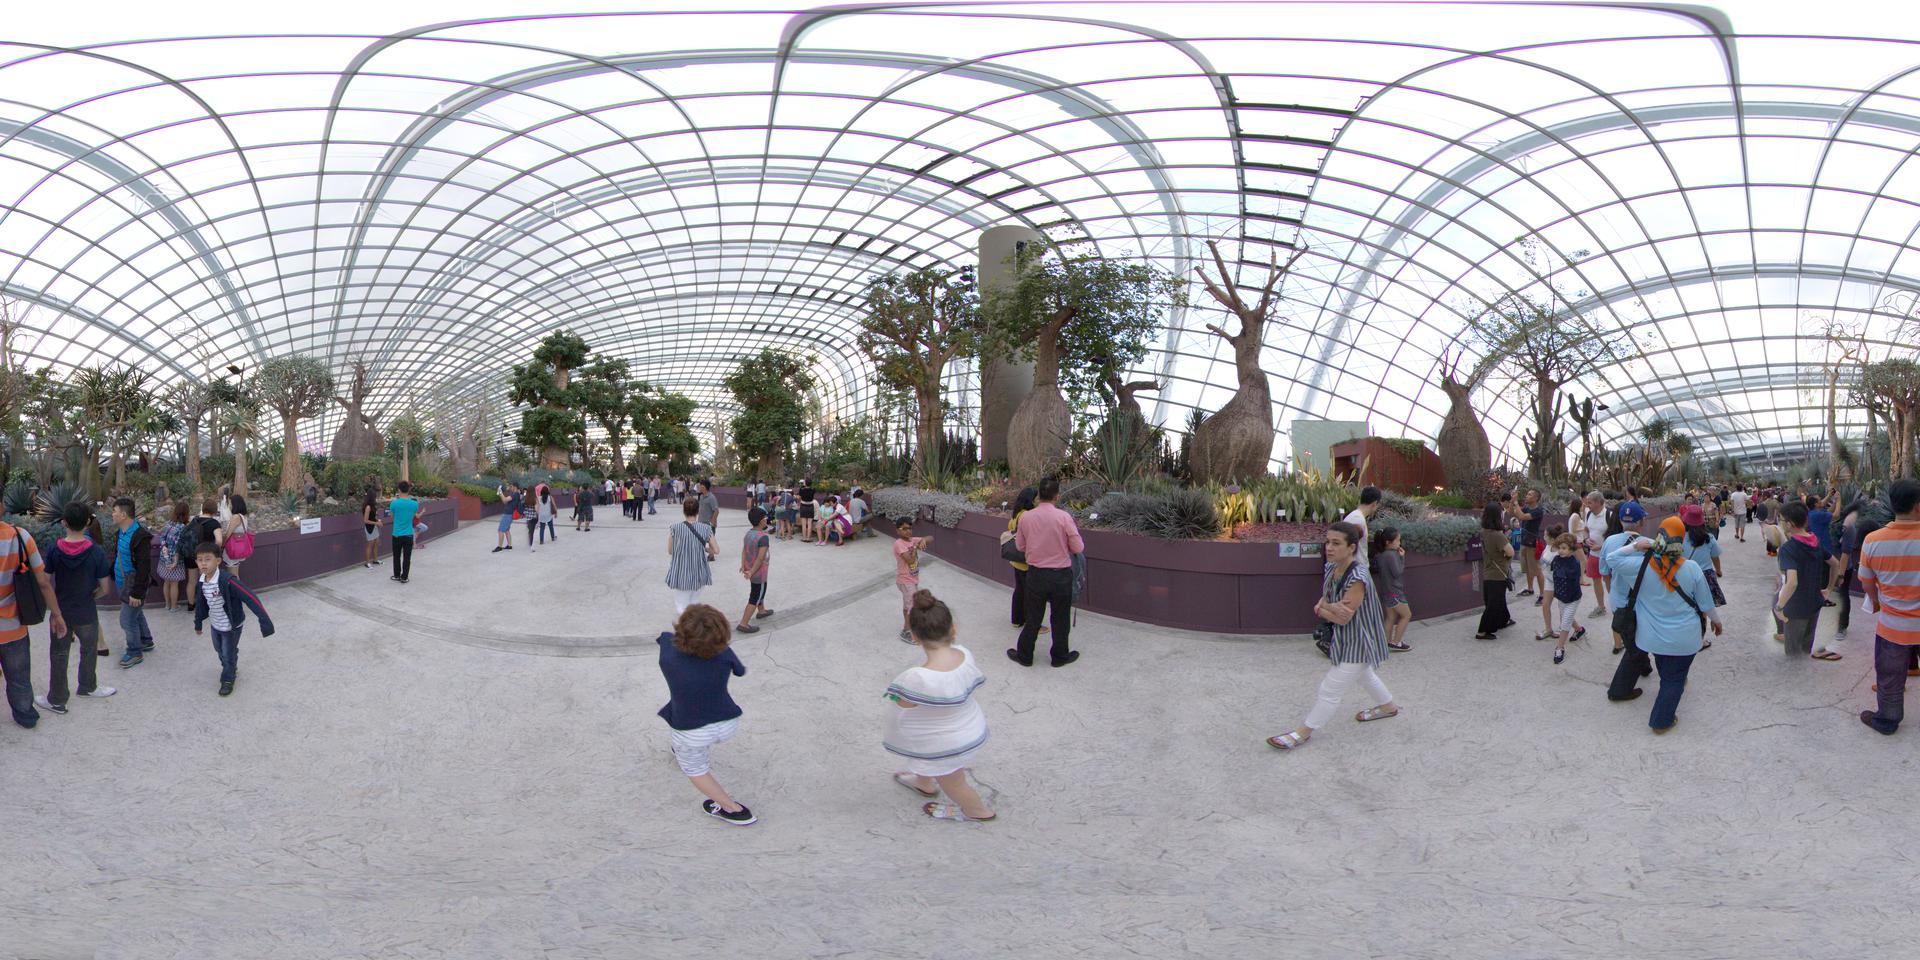
Referred object: The woman in blue clothes below the camera's viewpoint

Referred object: the girl in a white dress opposite the large baobab tree